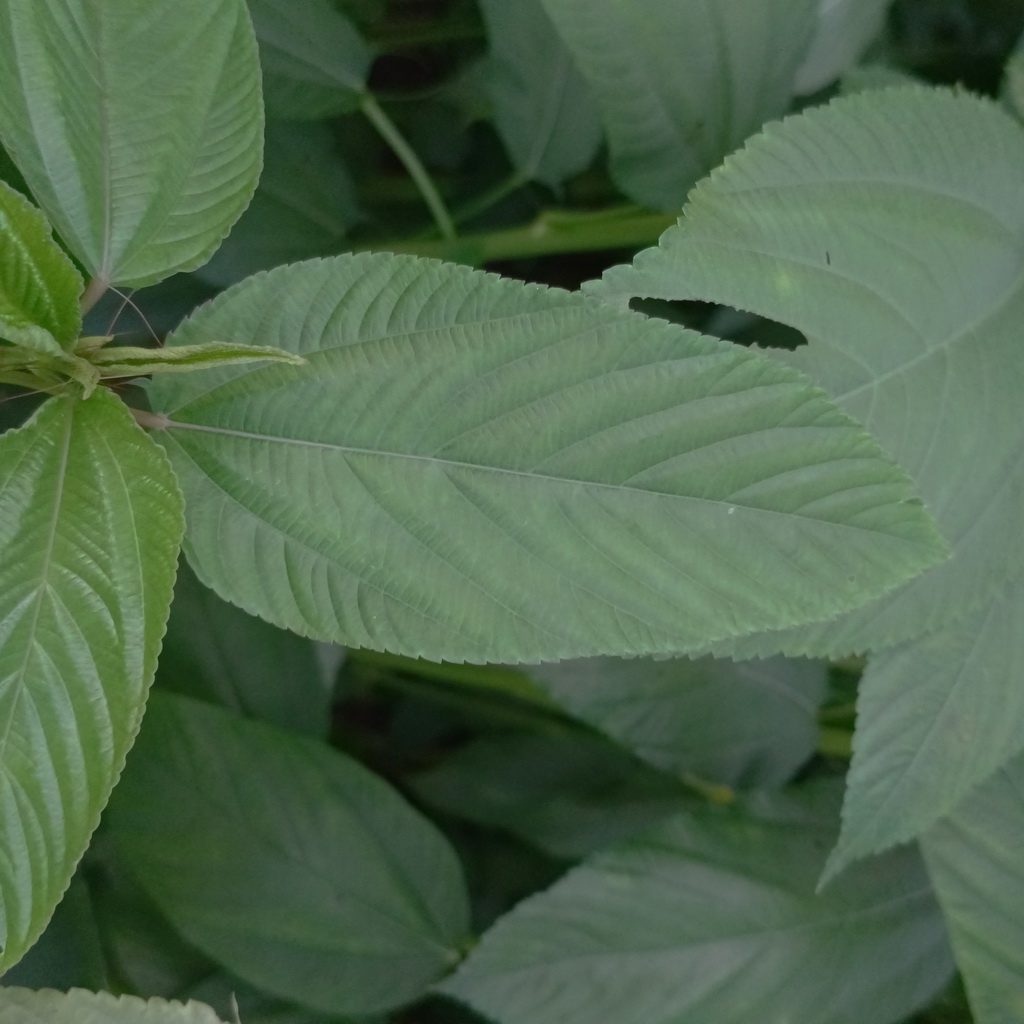
Label: Fresh